Ankara railway station

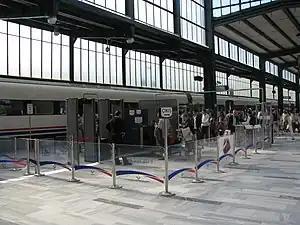
A TCDD HT65000 at the Ankara Central Station 2009 to 2016

After the Turkish independence war ended, the passenger train services from Istanbul to Ankara resumed. The CFOA, now under Turkish control, finally opened the line to Kayseri and Ankara was no longer the terminus. CFOA was then acquired by the Turkish State Railways (TCDD) on June 1, 1927, and Ankara station was placed under TCDD control. In 1927 the Anatolian Express was inaugurated as a premier overnight train from Istanbul to Ankara operated by the Compagnie Internationale des Wagons-Lits (CIWL). The current Art deco building was built in 1937 by Turkish architect Şekip Akalın. As TCDD completed rail lines to other cities, new train services from Ankara such as the 9th of September Express (1939) to İzmir, the Eastern Express (1939) to Kars, and the Southern Express (1944) to Diyarbakır and Kurtalan made Ankara station one of the busiest stations in Turkey. In 1972, the station, along with the track between Sincan and Kayaş, were electrified with 25 kV AC catenary for the Ankara Suburban Railway. In 1993 the Istanbul-Ankara line was fully electrified. In 2009 a high-speed train service operated from Ankara to Eskişehir.